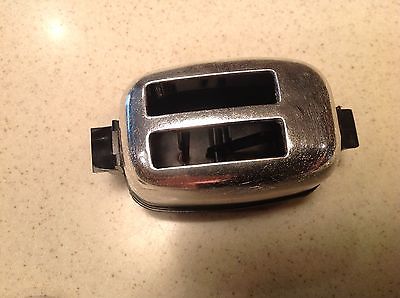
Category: toaster